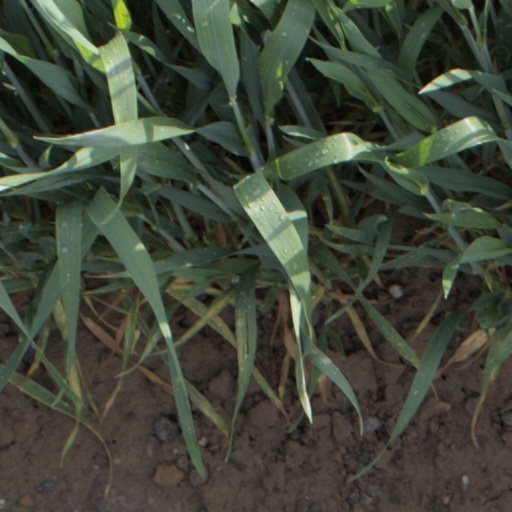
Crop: wheat